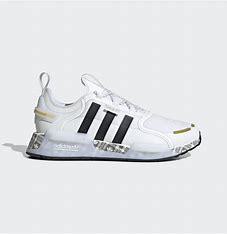
Brand: Adidas
Model: NMD Sale